Headquarters of the Federal Intelligence Service

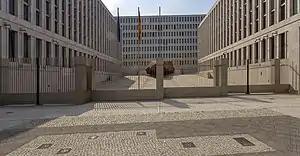
BND headquarters in Berlin

The headquarters is located near the former trace of the Berlin Wall, on the eastern side, some 350 meters (1150 ft) from the canal which marked the border to West Berlin during the Cold War, and directly adjacent to the former Chausseestraße crossing point. The headquarters are built on the site of the former stadium Stadion der Weltjugend.